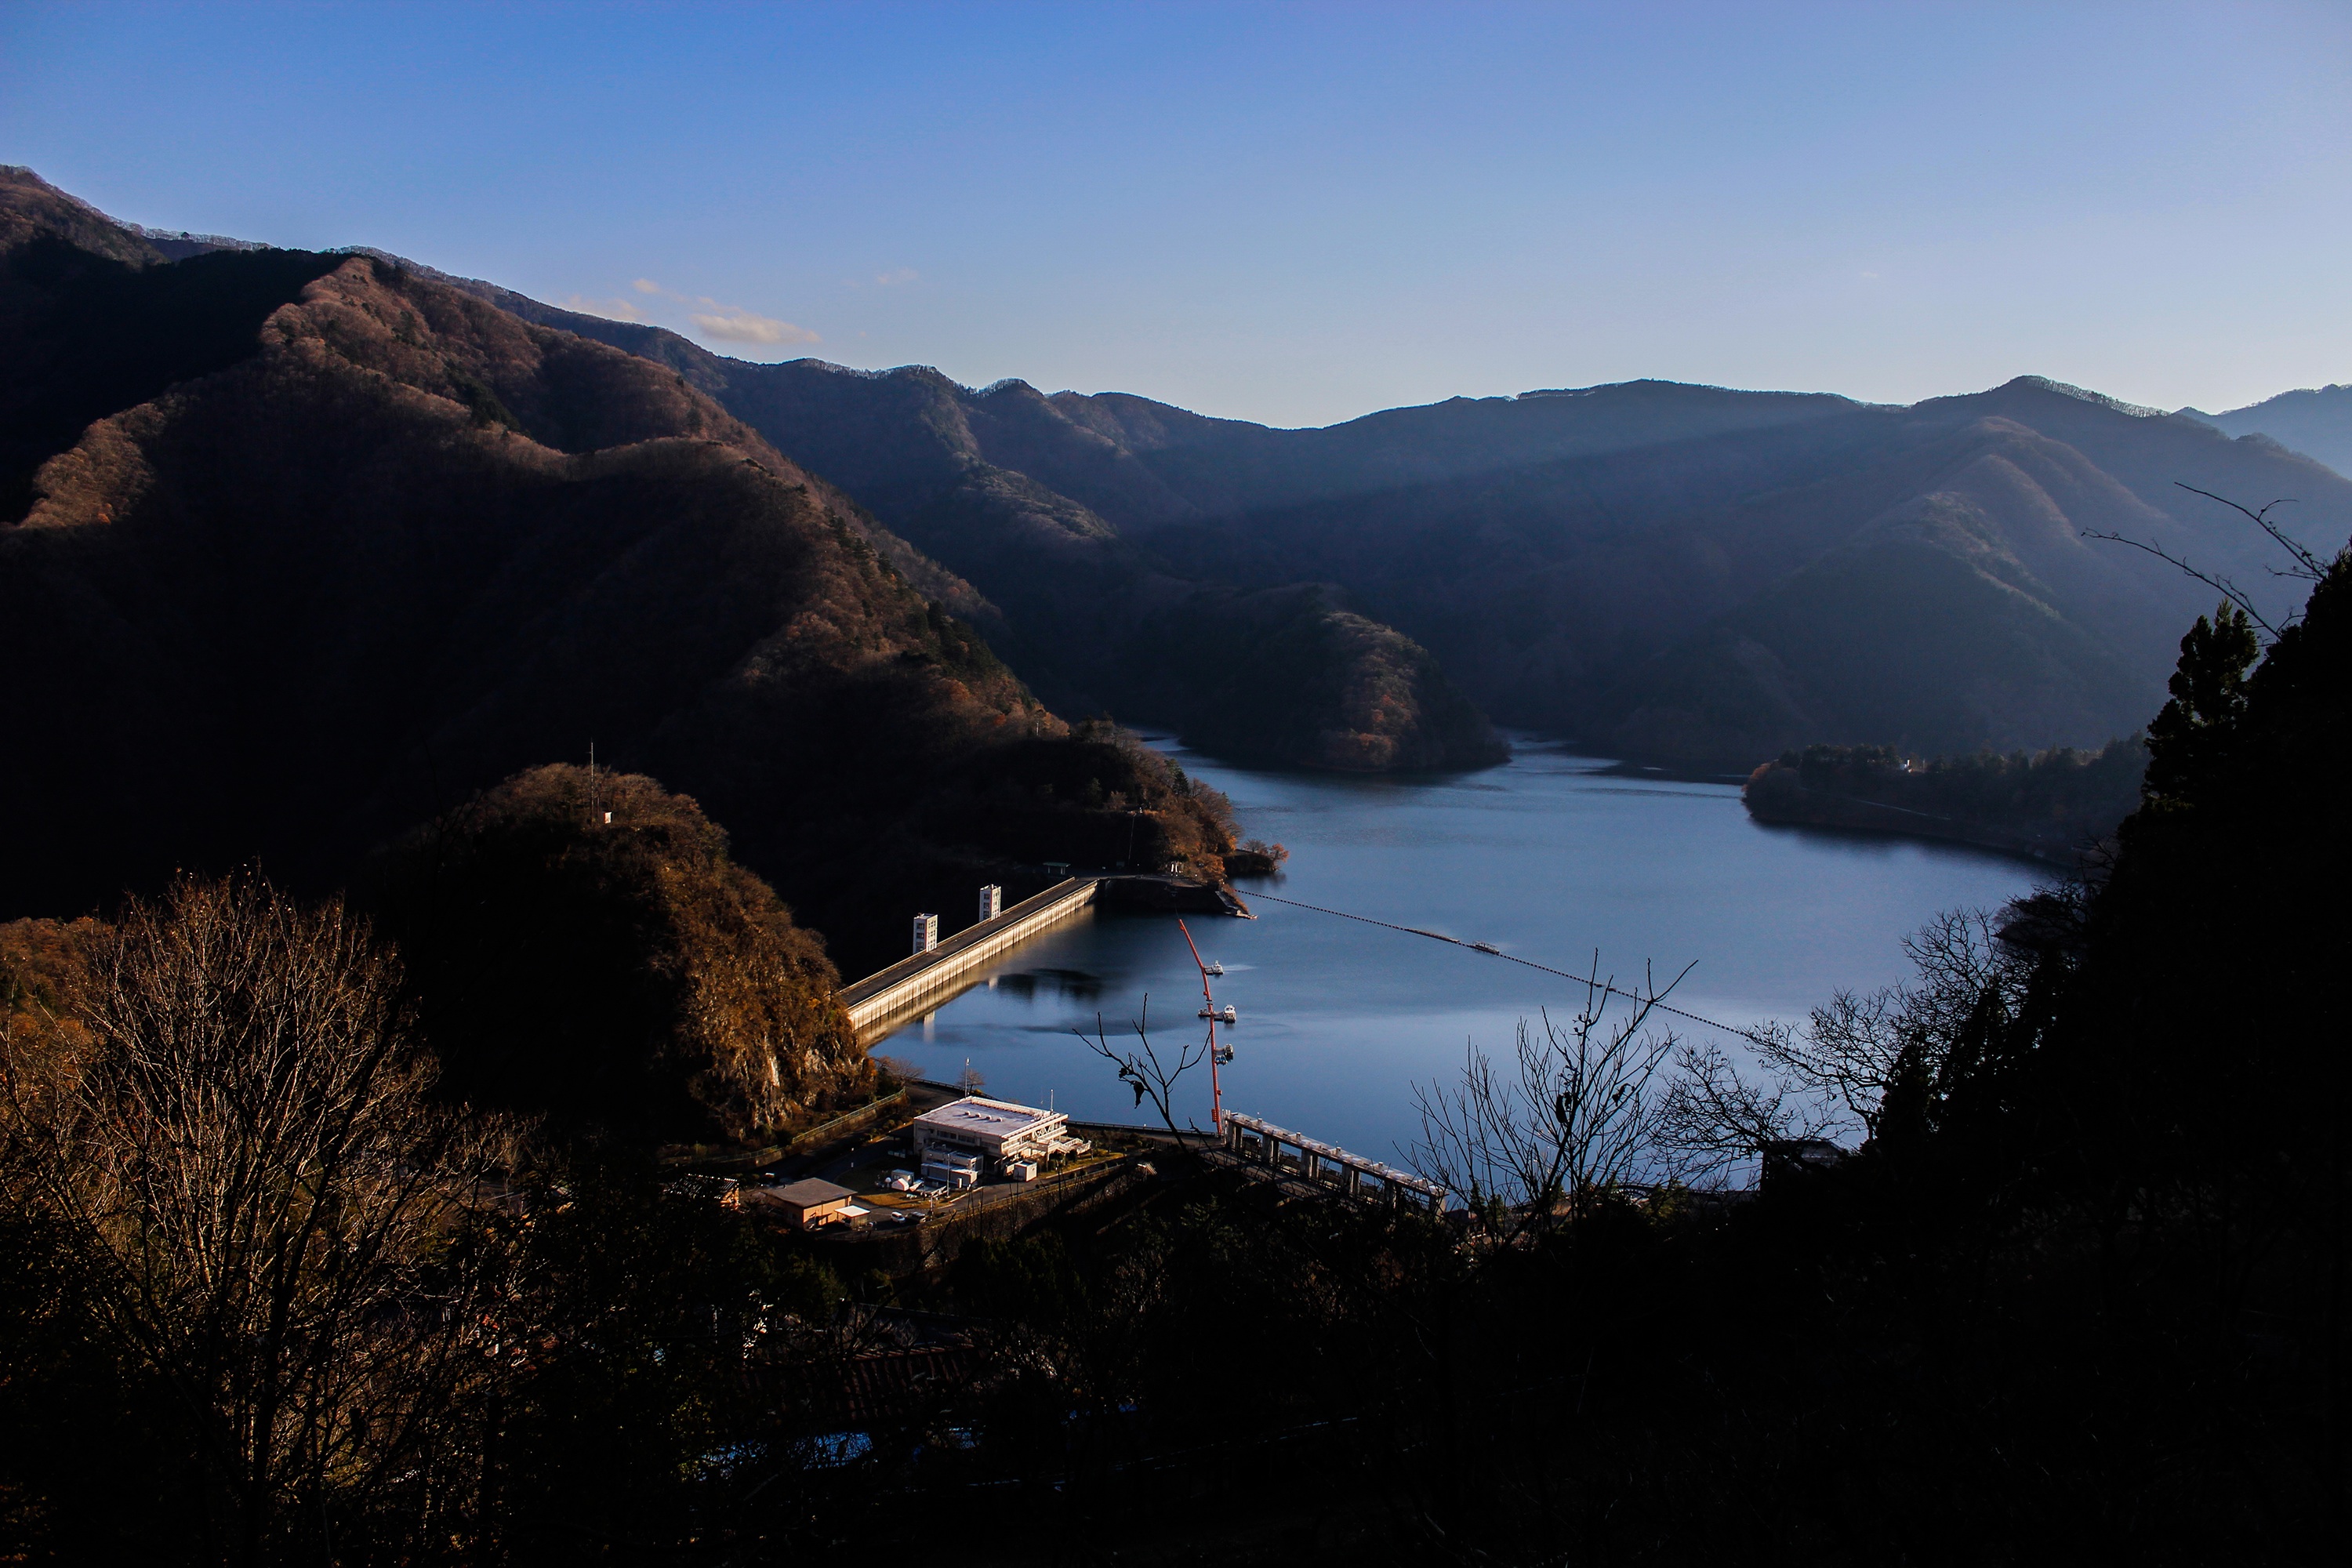
landscape, sea, nature, wilderness, mountain, snow, morning, lake, river, mountain range, dusk, reflection, fjord, reservoir, body of water, loch, landform, geographical feature, atmospheric phenomenon, mountainous landforms